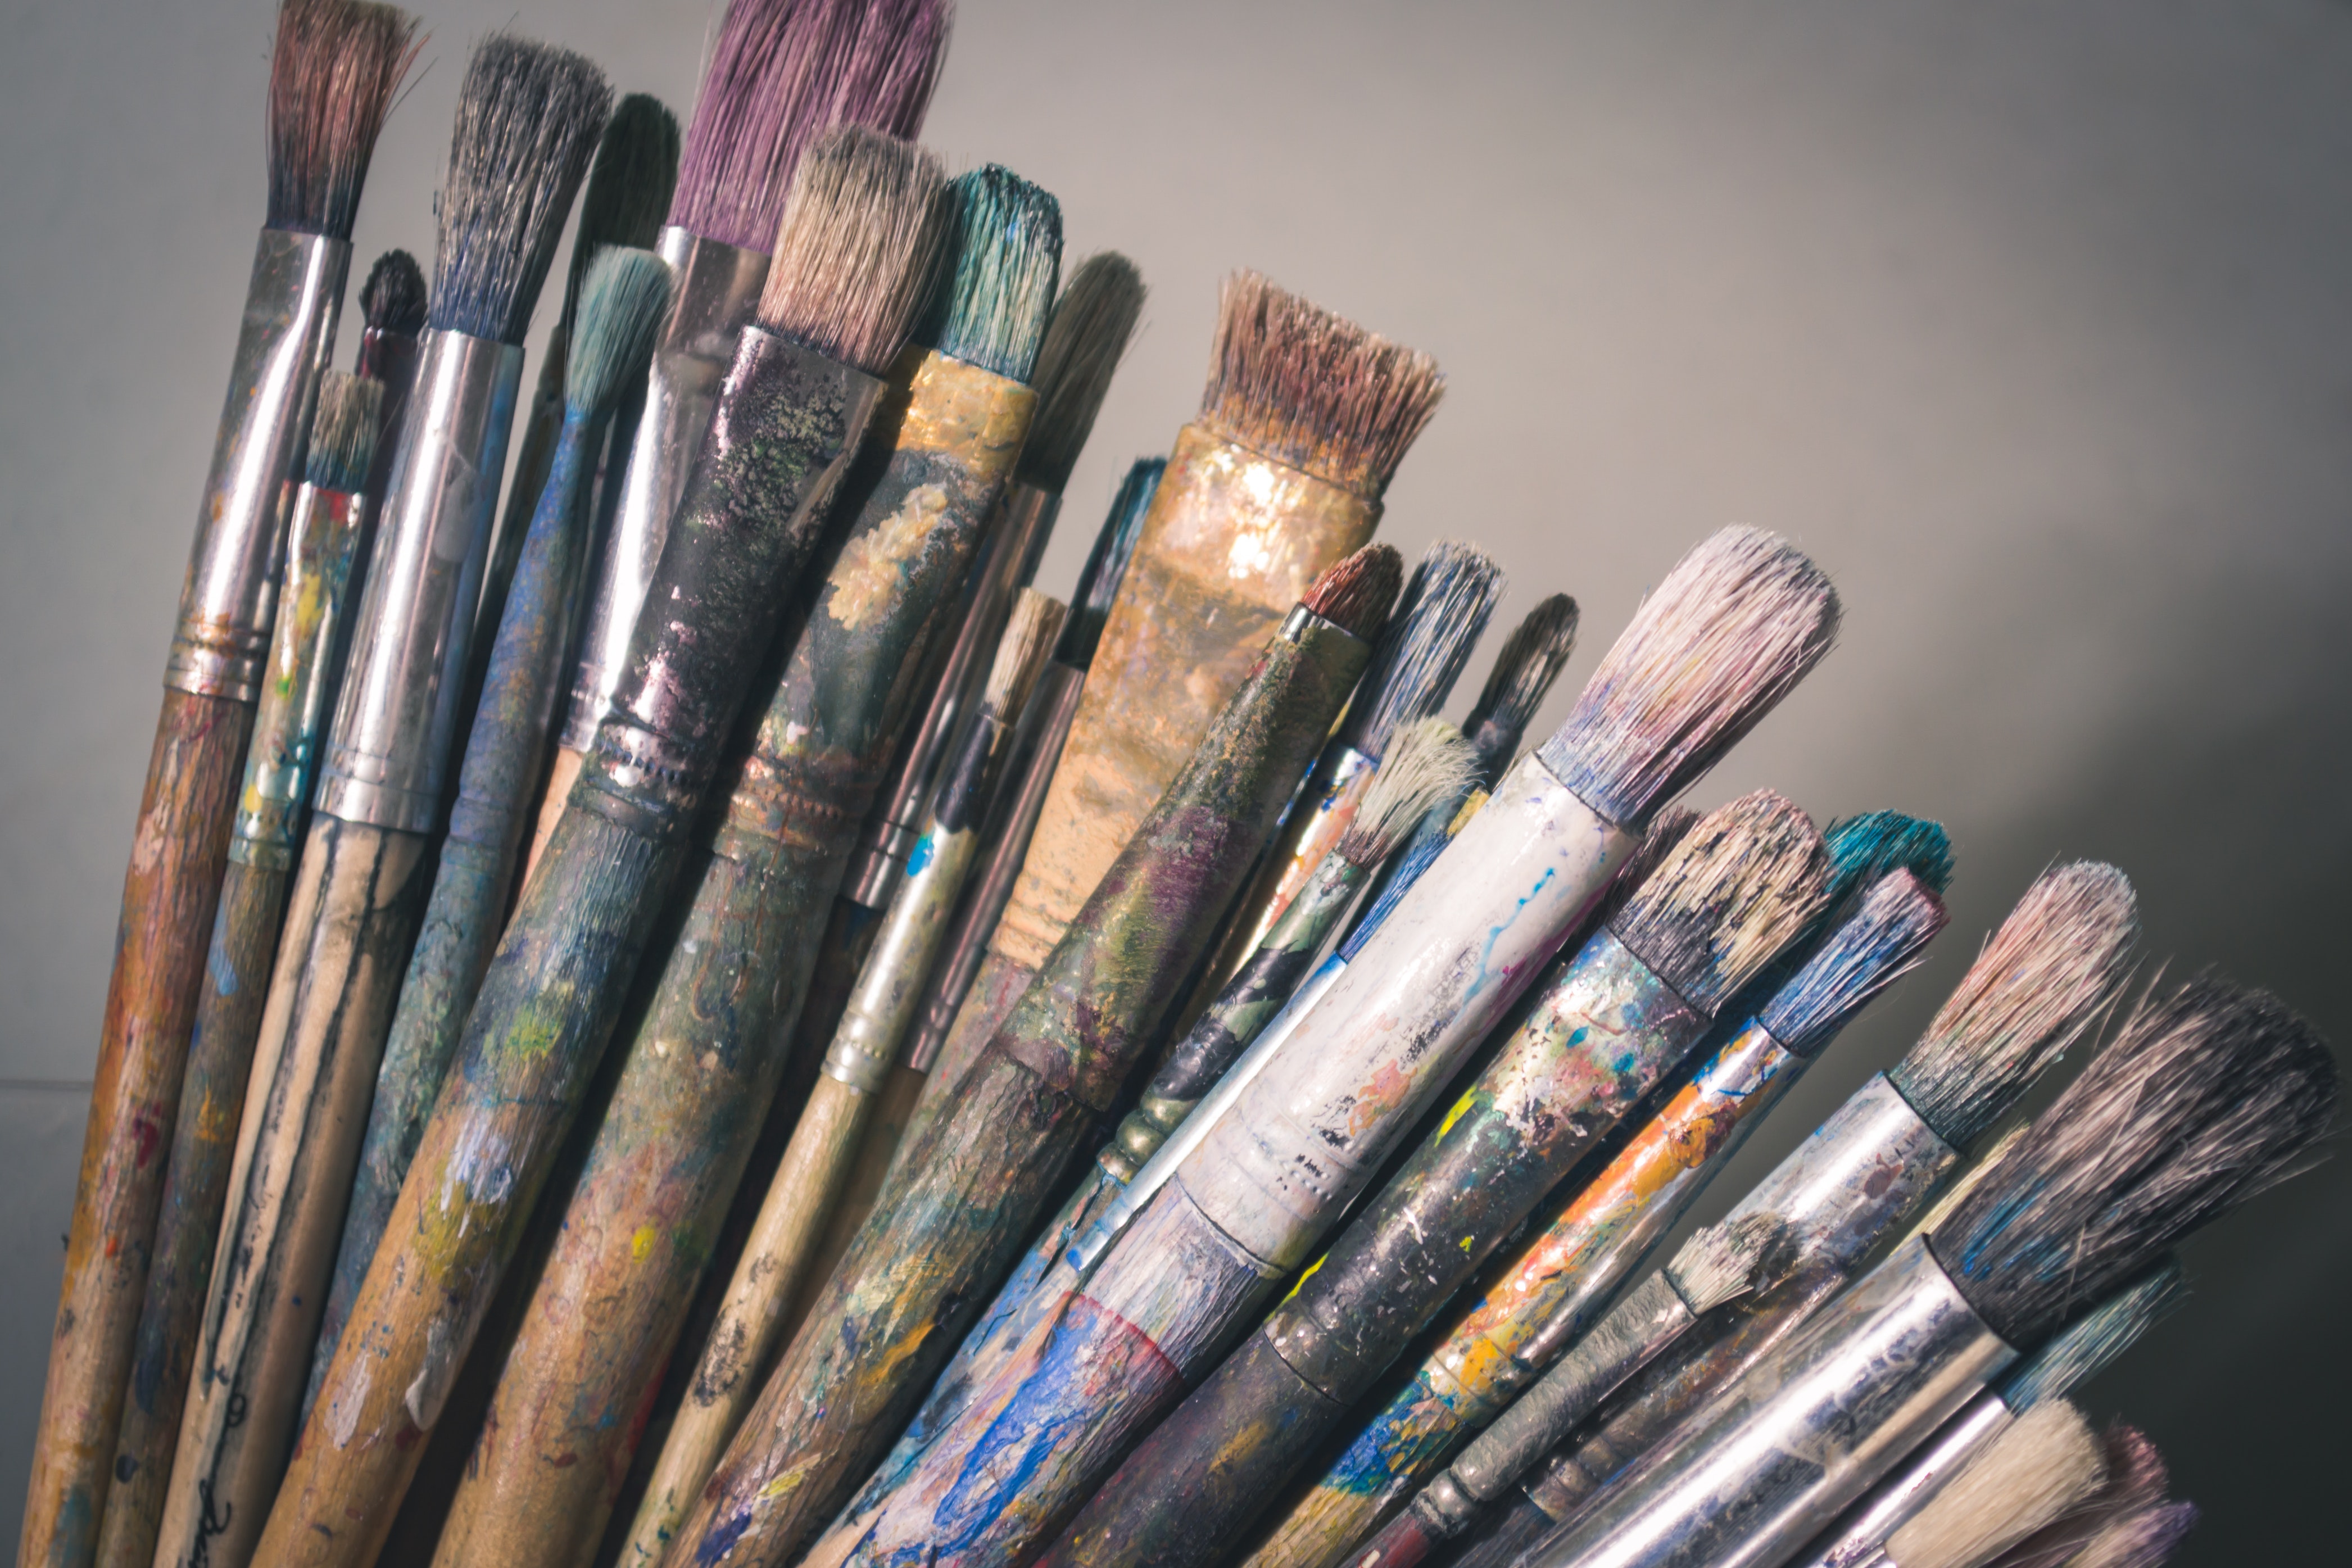
product, brush, office supplies, writing implement, visual arts, collection